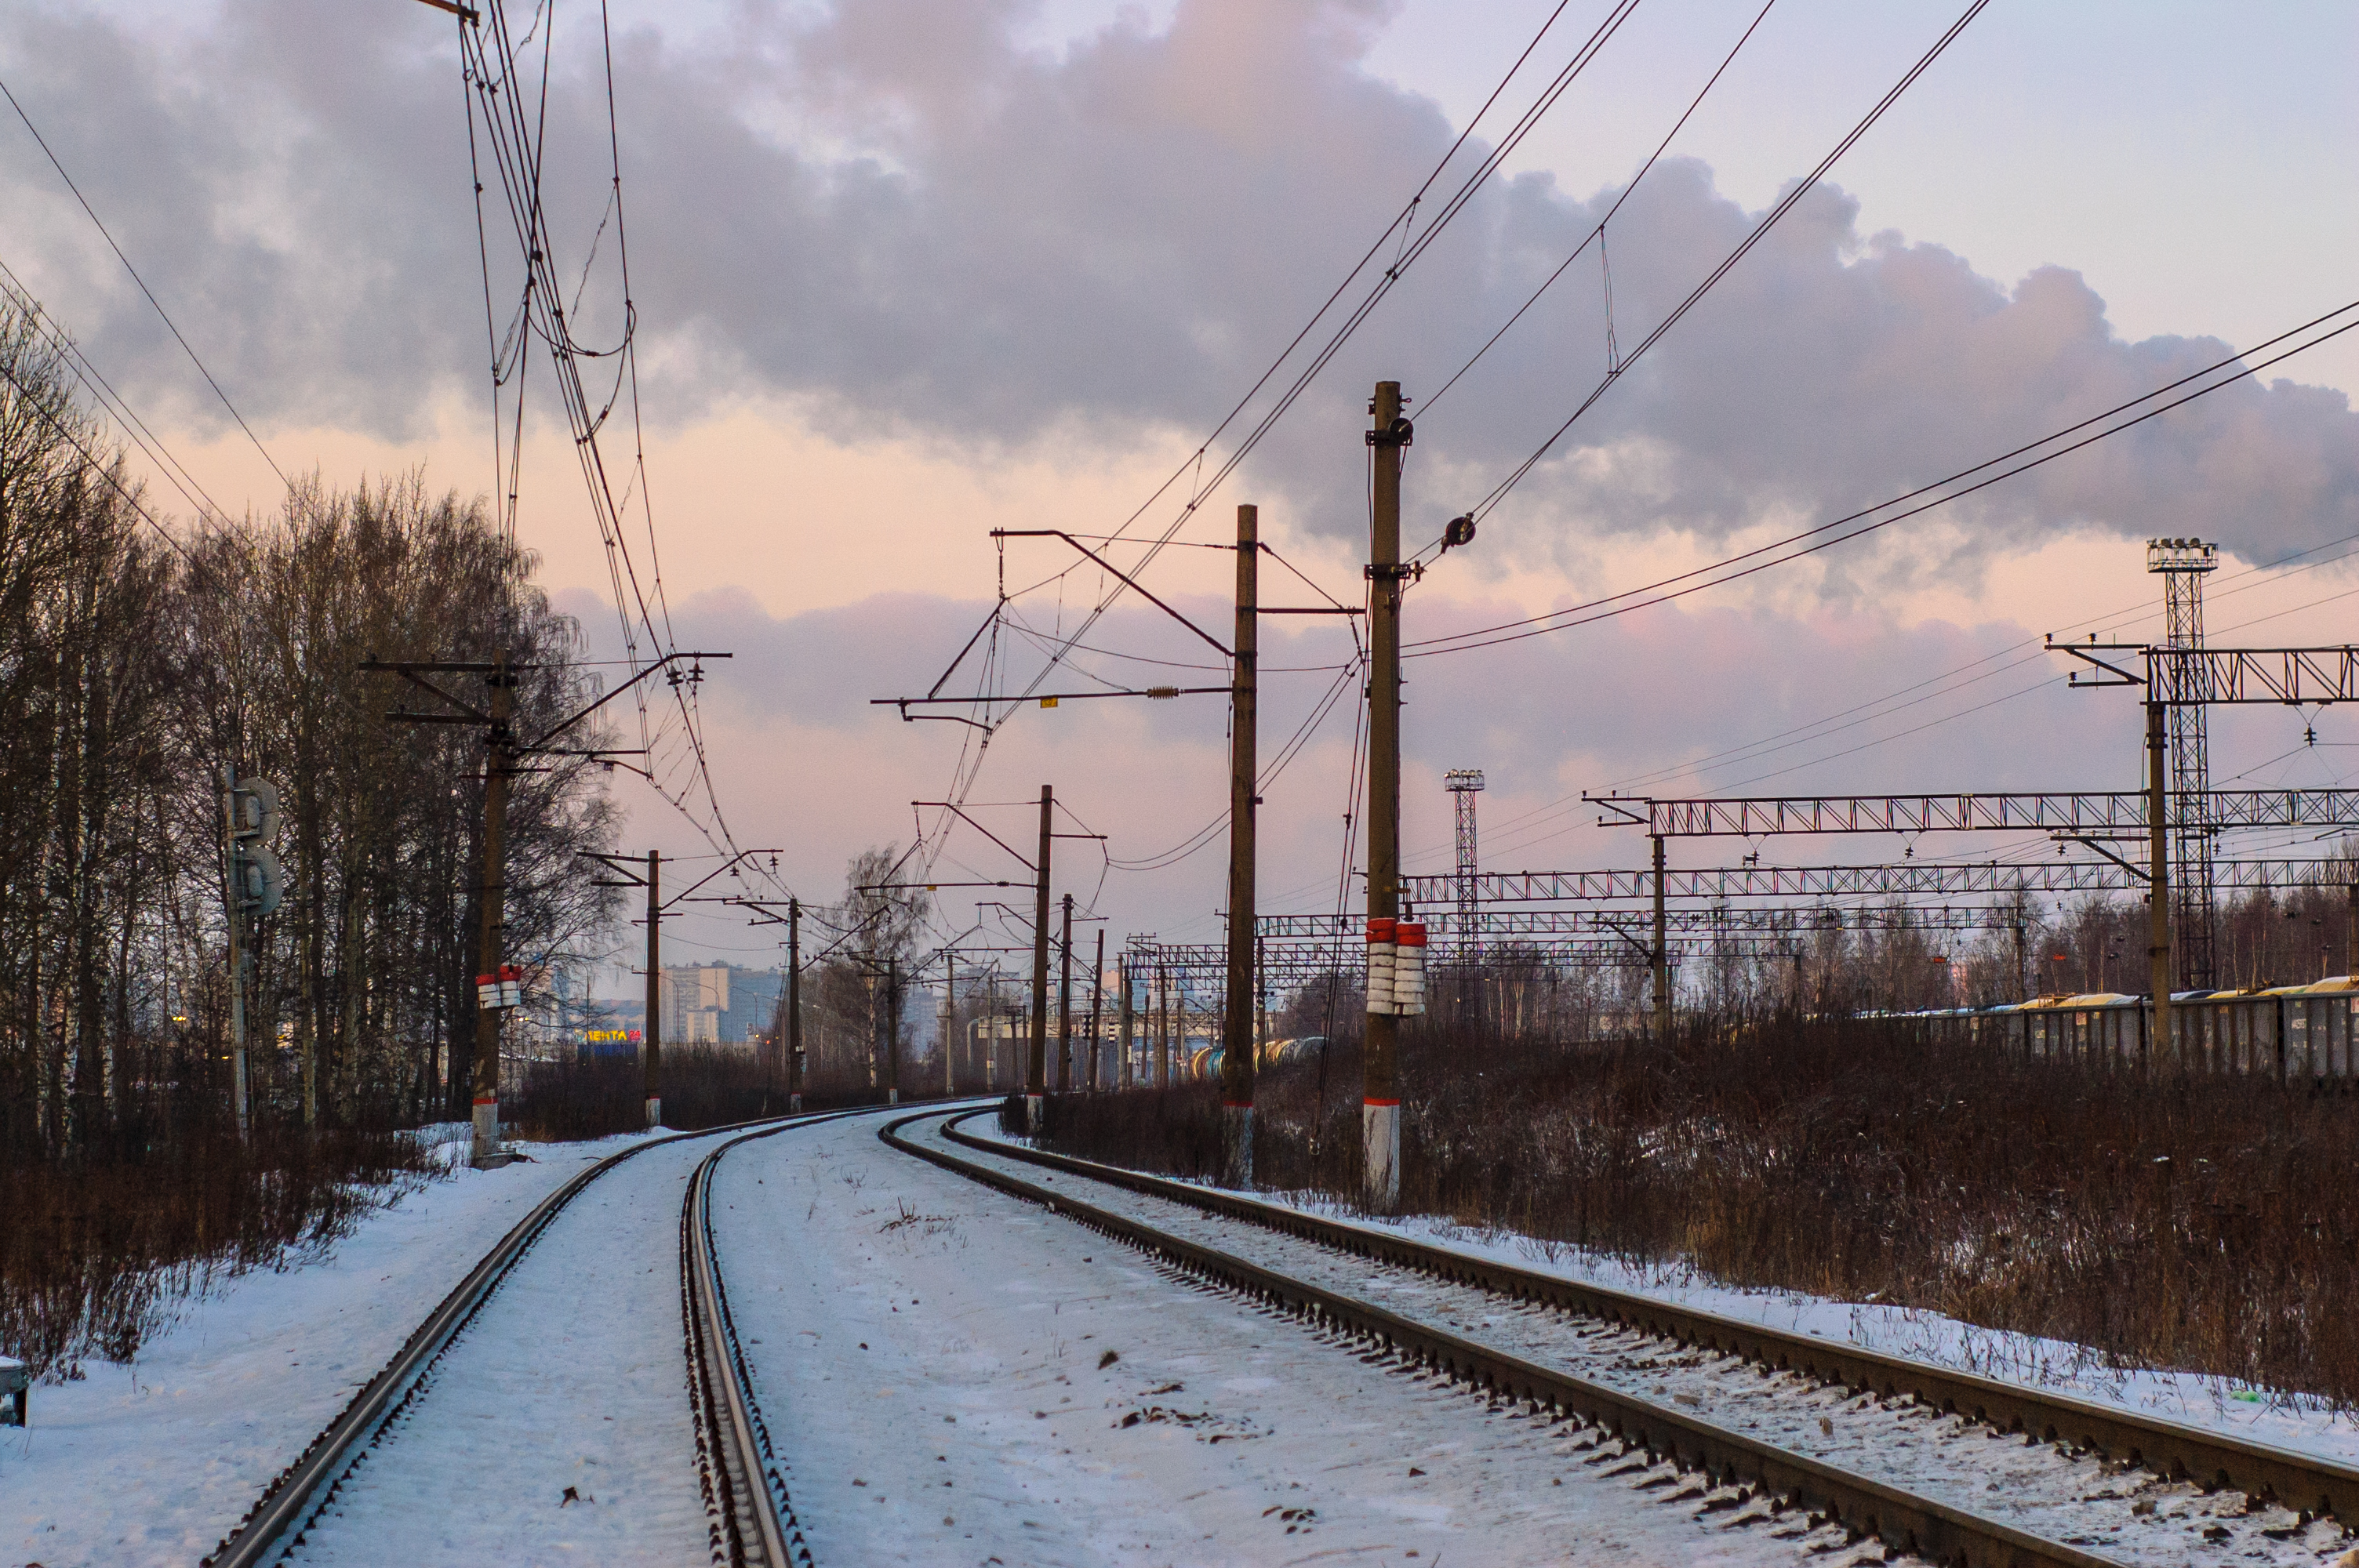
image, overhead power line, cloud, track, electricity, winter, cable, electrical supply, electrical network, wire, freezing, parallel, evening, public utility, electrical wiring, snow, railway, precipitation